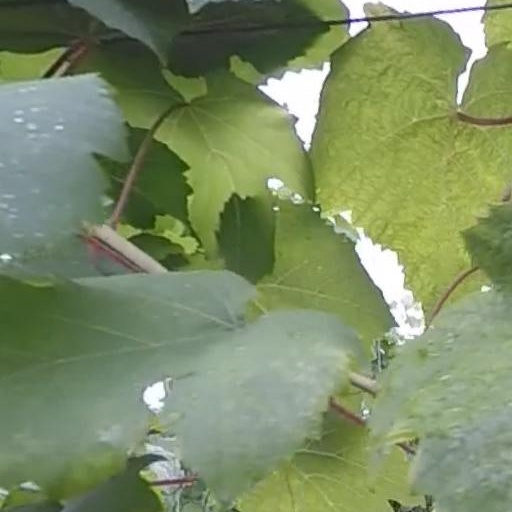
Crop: grape